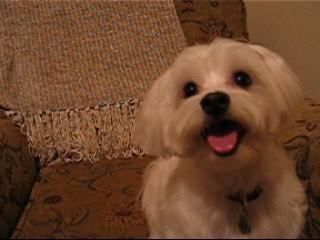
Maltese_dog